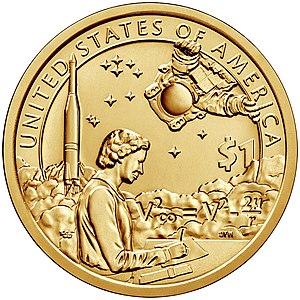
Le dollar Sacagawea est, avec la série du dollar présidentiel, l'une des deux pièces de monnaie d'un dollar aux États-Unis. Cette pièce a été frappée pour la première fois par la Monnaie des États-Unis en 2000 et représente la femme shoshone Sacagawea, un membre de l'expédition Lewis et Clark, portant son fils Jean-Baptiste Charbonneau. Depuis 2009, le revers est modifié chaque année et rend hommage aux contributions des Amérindiens à l'histoire des États-Unis.
Mary Golda Ross est une mathématicienne et ingénieure américaine. Elle est la première ingénieure amérindienne du programme spatial américain. Elle a notamment travaillé à la conception de la fusée Agena.